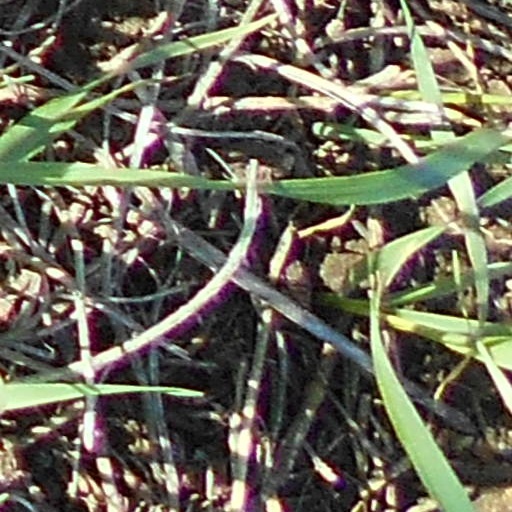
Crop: wheat